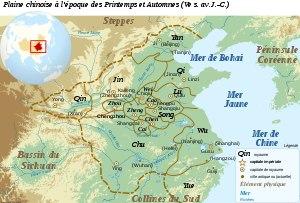
Cài est un ancien État chinois fondé au début de la dynastie Zhou, qui prend de l'importance durant la Période des Printemps et Automnes, avant d’être détruit au début de la période des Royaumes combattants.
La période des Royaumes combattants s'étend, dans l'histoire de la Chine, du Vᵉ siècle av. J.-C. à l'unification des royaumes chinois par la dynastie Qin en 221 av. J.-C. Ce nom lui est donné tardivement, par référence aux Stratagèmes des Royaumes combattants, ouvrage portant sur cette période. Elle correspond dans la chronologie dynastique à la fin de la période des Zhou orientaux. Cette chronologie, qui repose sur l'historiographie traditionnelle, ne correspond pas nécessairement à la datation précise des évolutions sociales, politiques, économiques et culturelles : ce qui caractérise les Royaumes combattants date principalement du début du IVᵉ siècle av. J.-C.
Le Jin, situé dans l'actuel Shanxi, a constitué l’un des plus puissants États de Chine pendant la période des Printemps et des Automnes. Son cœur est alors situé dans la vallée de la rivière Fen, région agricole prospère traversée par des axes de communication importants. Il atteint son apogée sous l'égide du duc Wen, victorieux du Chu à la bataille de Chengpu, à la suite de laquelle il est nommé l'un des Cinq Hégémons.
La dynastie Zhou est selon l'historiographie traditionnelle la troisième dynastie chinoise. Dirigée par des rois appartenant au clan Jī, elle prend le pouvoir au XIᵉ siècle av. J.-C., faisant suite à la dynastie Shang, et reste en place jusqu'en 256 av. J.-C., date à laquelle s'achève le règne du dernier roi des Zhou. Elle s'éteint en 256 av. J.-C. puis son territoire est intégré au royaume de Qin en 249 av. J.-C.. Cette longévité fait de la dynastie Zhou la plus longue de toutes celles qui se sont succédé ou concurrencées durant l'Histoire de la Chine.
La guerre entre la dynastie Zhou et l'État de Chu est un conflit militaire entre la dynastie Zhou, alors dirigée par le roi Zhao, et l'État de Chu, qui dure de 961 à 957 av. J.-C. Le roi Zhao dirige personnellement au moins deux grandes campagnes contre le Chu et d'autres États et tribus de la région du centre du bassin du Yangzi Jiang, conquérant initialement les terres situées au nord du fleuve et de la vallée de la rivière Han. Finalement, les Zhou subissent une défaite écrasante, la moitié de leurs forces armées ainsi que le roi Zhao sont tués, et perdent par la suite le contrôle de la quasi-totalité du territoire conquis. Cette guerre met fin à l’ère d'expansion de la dynastie des Zhou occidentaux, qui sont forcés d'adopter une posture défensive contre des agresseurs étrangers. Dans le même temps, le Chu consolide son indépendance de facto et continue de gagner en puissance, au point de devenir l’un des États les plus puissants de Chine.
La période des Printemps et Automnes ou période Chunqiu désigne, dans l'histoire de Chine, la première partie de la dynastie des Zhou orientaux, c'est-à-dire une période allant d'environ 771 à 481/453 av. J.-C. Elle tire son nom des Annales des Printemps et Automnes, une chronique des événements survenus entre 722 et 481 av. J.-C. issue des scribes de l'État de Lu mais concernant aussi les autres États.